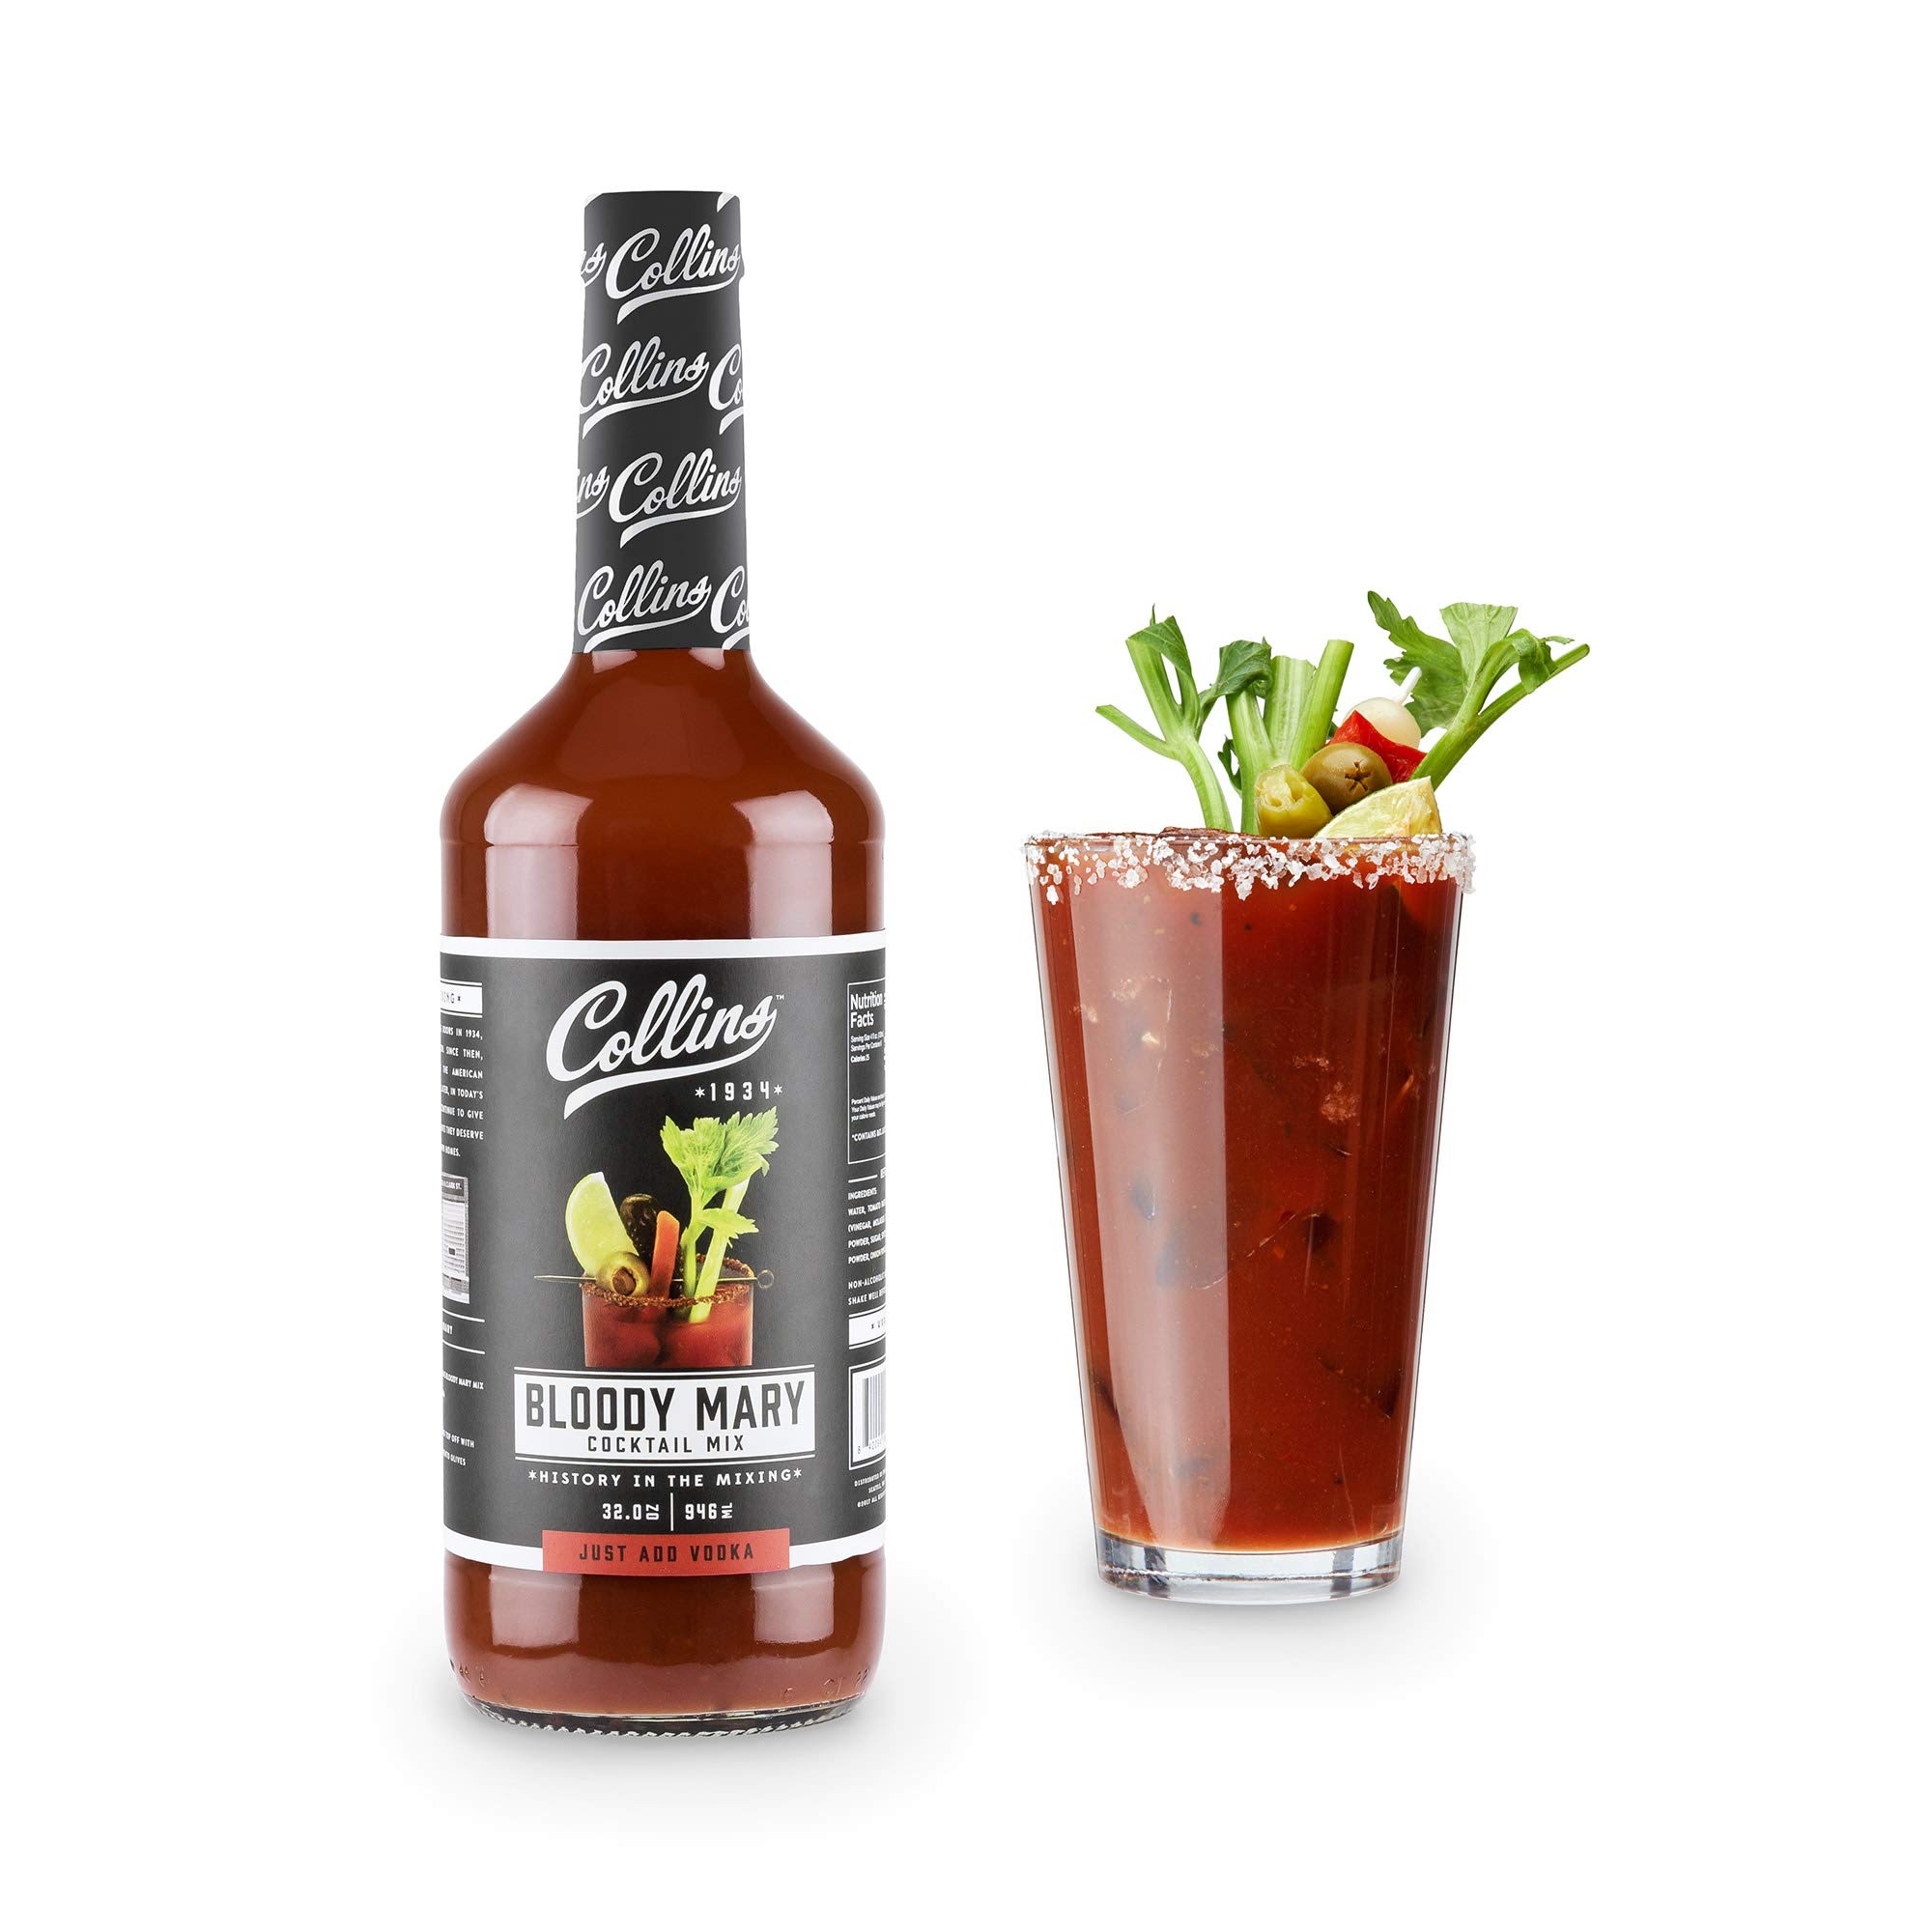
Item Name: Collins Classic Bloody Mary Mix | Made With Tomato, Garlic, Worcestershire Sauce and Spices | Brunch Cocktail Recipe Ingredient, 32 fl oz
Bullet Point 1: YOU DESERVE THE PERFECT BRUNCH COCKTAIL - Make your next brunch a tasty one! Collins Bloody Mary Mix makes this popular cocktail a breeze with a rejuvenating blend of tomato, garlic, worcestershire sauce and spices to awaken the senses.
Bullet Point 2: MADE USING TOMATO, WORCESTERSHIRE SAUCE AND A UNIQUE FLAVORFUL BLEND OF SPICES - No filler here, just tons of flavor! Collins Bloody Mary mix includes all of the classic ingredients to create the flavor you know and love.
Bullet Point 3: JUST ADD VODKA TO CREATE THE PERFECT BLOODY MARY - Collins Classic Bloody Mary mix is the ideal balance of flavor. Just serve over ice in a nice big highball glass, Collins glass or pint glass. Recipe and recommended usage ratios included on each bottle.
Bullet Point 4: GREAT FOR PARTIES! EASILY MIX BATCH COCKTAILS AND PITCHERS - Collins cocktail mix is a great way to serve batches of your favorite cocktails. No cocktail recipe books required--just follow the instructions on each bottle of cocktail mixer.
Bullet Point 5: CRAFT COCKTAILS, NO CRAFTING REQUIRED - Collins supplies cocktail drinkers with quality staples for their home bar. Formulated with professional bartenders, Collins mixers are made with real juice and real sugar. Enjoy a quality drink at home!
Value: 32.0
Unit: Fl Oz

Price: 13.04